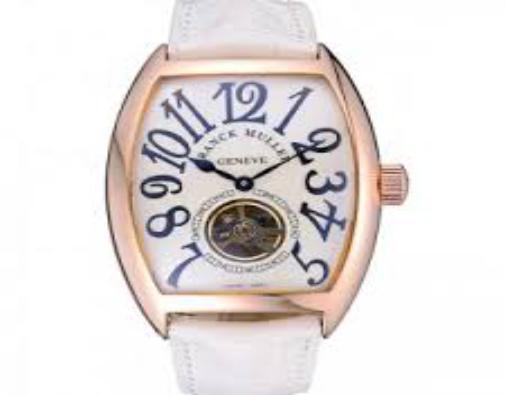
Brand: franck muller
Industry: Electronic